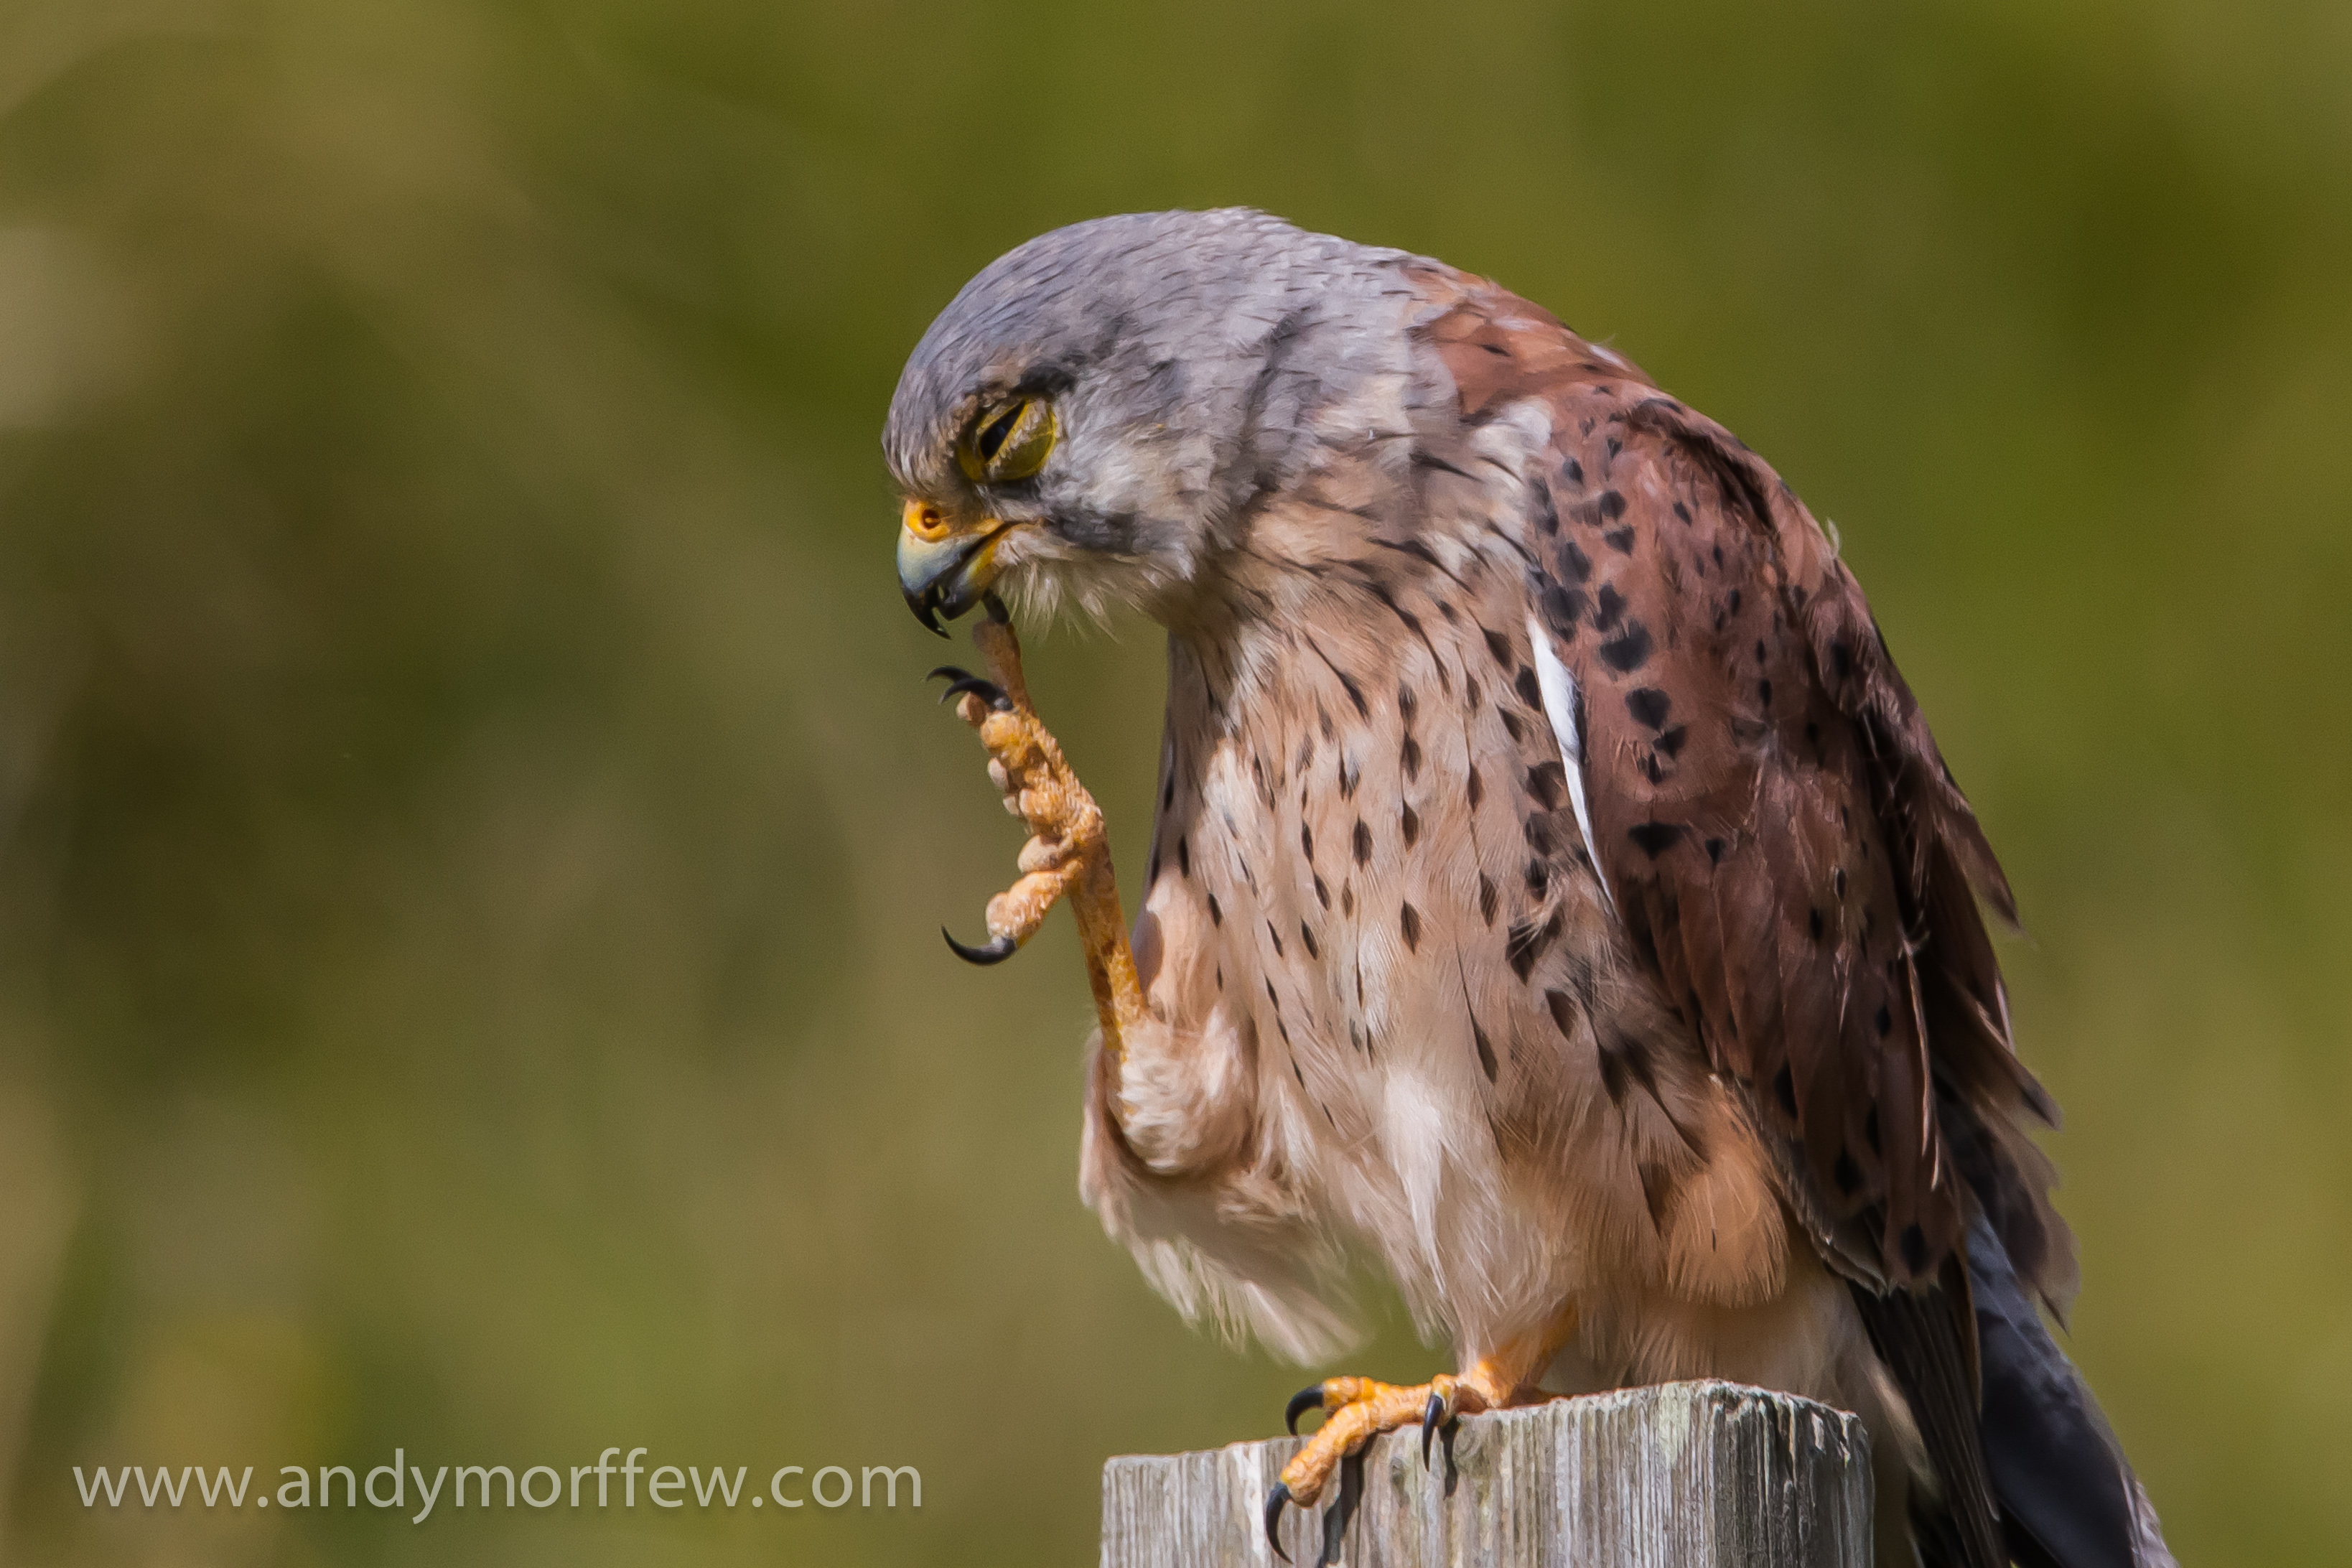
bird, wing, male, wildlife, beak, eagle, hawk, fauna, bird of prey, vertebrate, falcon, kestrel, buzzard, andymorffew, morffew, dorset, durdledoor, thethinker, accipitriformes